Shield nickel

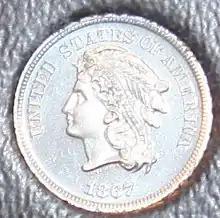
Pattern coin by James B. Longacre when the Mint was considering replacing the Shield nickel in 1867. From the collection of the Money Museum of the American Numismatic Association, Colorado Springs, CO

According to numismatic author Q. David Bowers, Longacre's obverse design is "one of the most patriotic motifs in American coinage". Based on the coat of arms from the Great Seal of the United States, Longacre's design focused on the shield, or escutcheon as a defensive weapon, symbolizing strength and self-protection through unity. The upper part of the shield, or "chief", symbolizes Congress, while the 13 vertical stripes, or "paleways" symbolize the states; consequently the entire escutcheon symbolizes the strength of the federal government through the unity of the states. The crossed arrows, whose ends are visible near the bottom of the shield, symbolize nonaggression, but imply readiness against attack. The laurel branches, taken from Greek tradition, symbolize victory. In heraldic engraving, vertical lines represent red, clear areas white and horizontal lines blue, thus the escutcheon is colored red, white and blue and is meant to evoke the American flag. Bowers does not consider the reverse design an artistic work, but one which is purely mechanical, obtained by punching characters and devices into a steel hub.